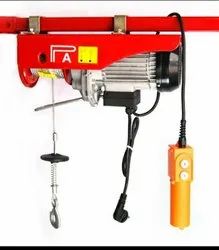
Label: Electric_Wire_Rope_Hoist